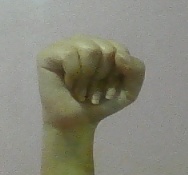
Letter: saad